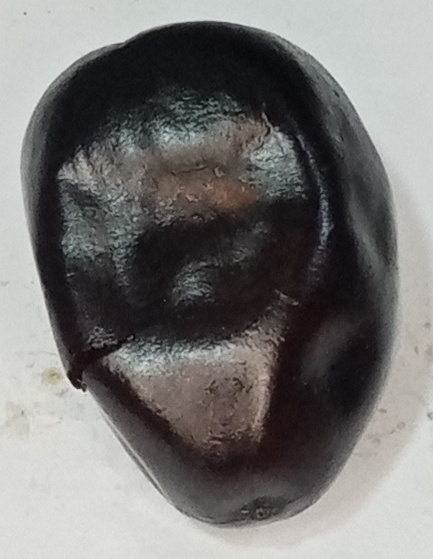
Variety: kupro
Size: large
Grade: grade-1